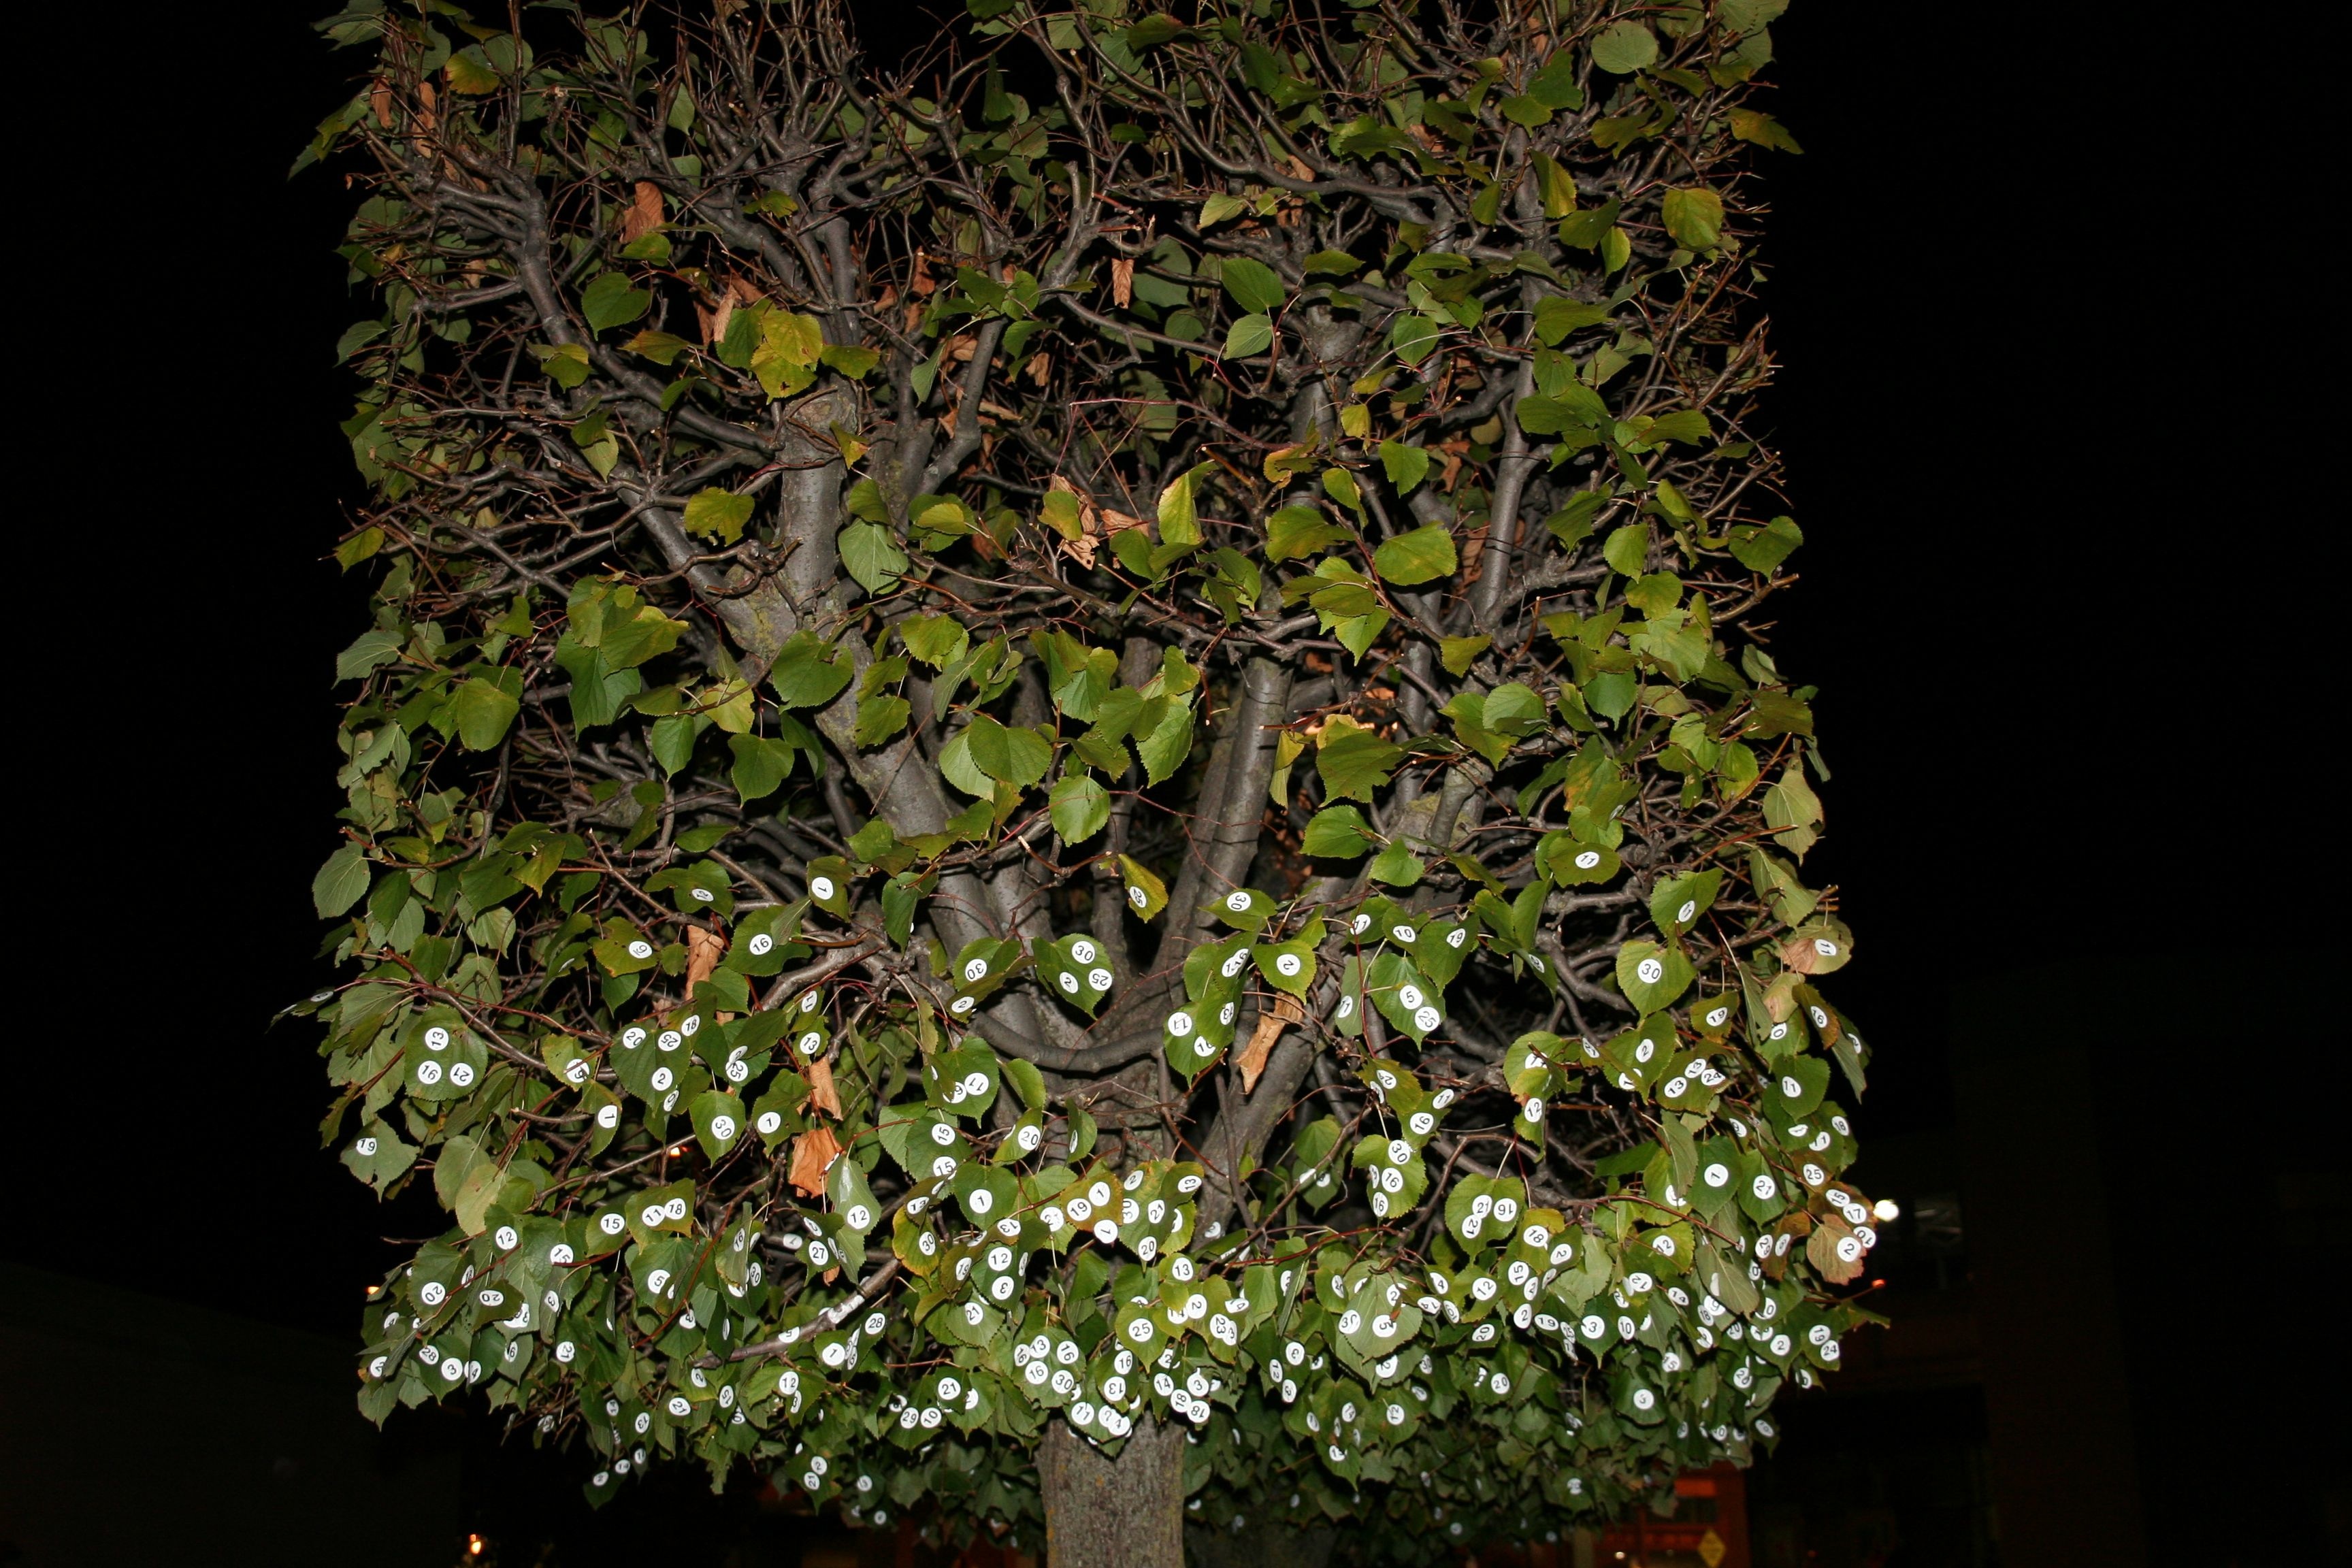
tree, branch, plant, leaf, flower, green, botany, flora, shrub, flowering plant, woody plant, land plant